Greece national under-21 football team

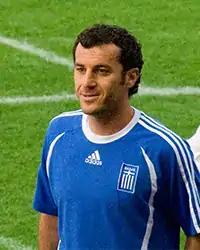
Giannis Goumas was the most recent U-21 Greece national team manager

The following 23 players were called up for a friendly match against Serbia on 4 June 2025.